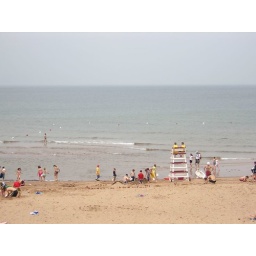
One person in the water but nobody swimming. Cold water!